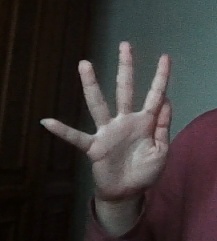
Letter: sheen